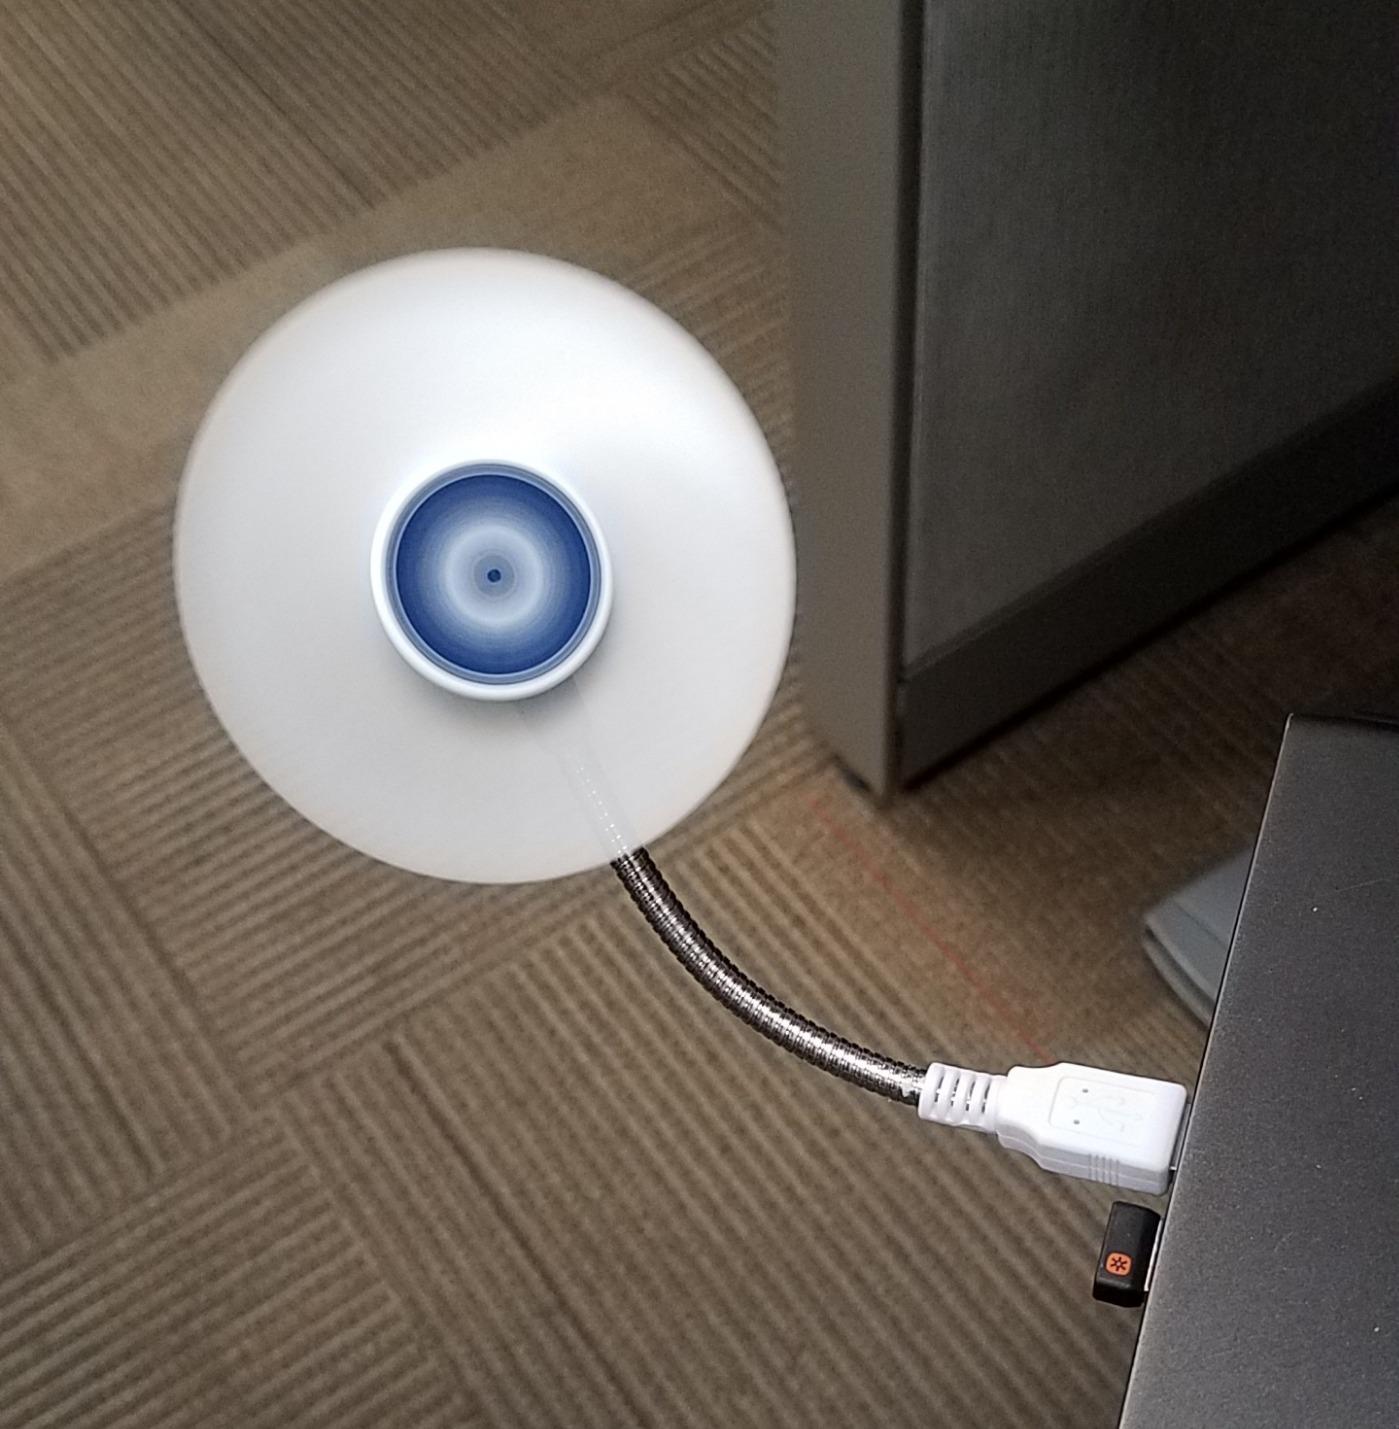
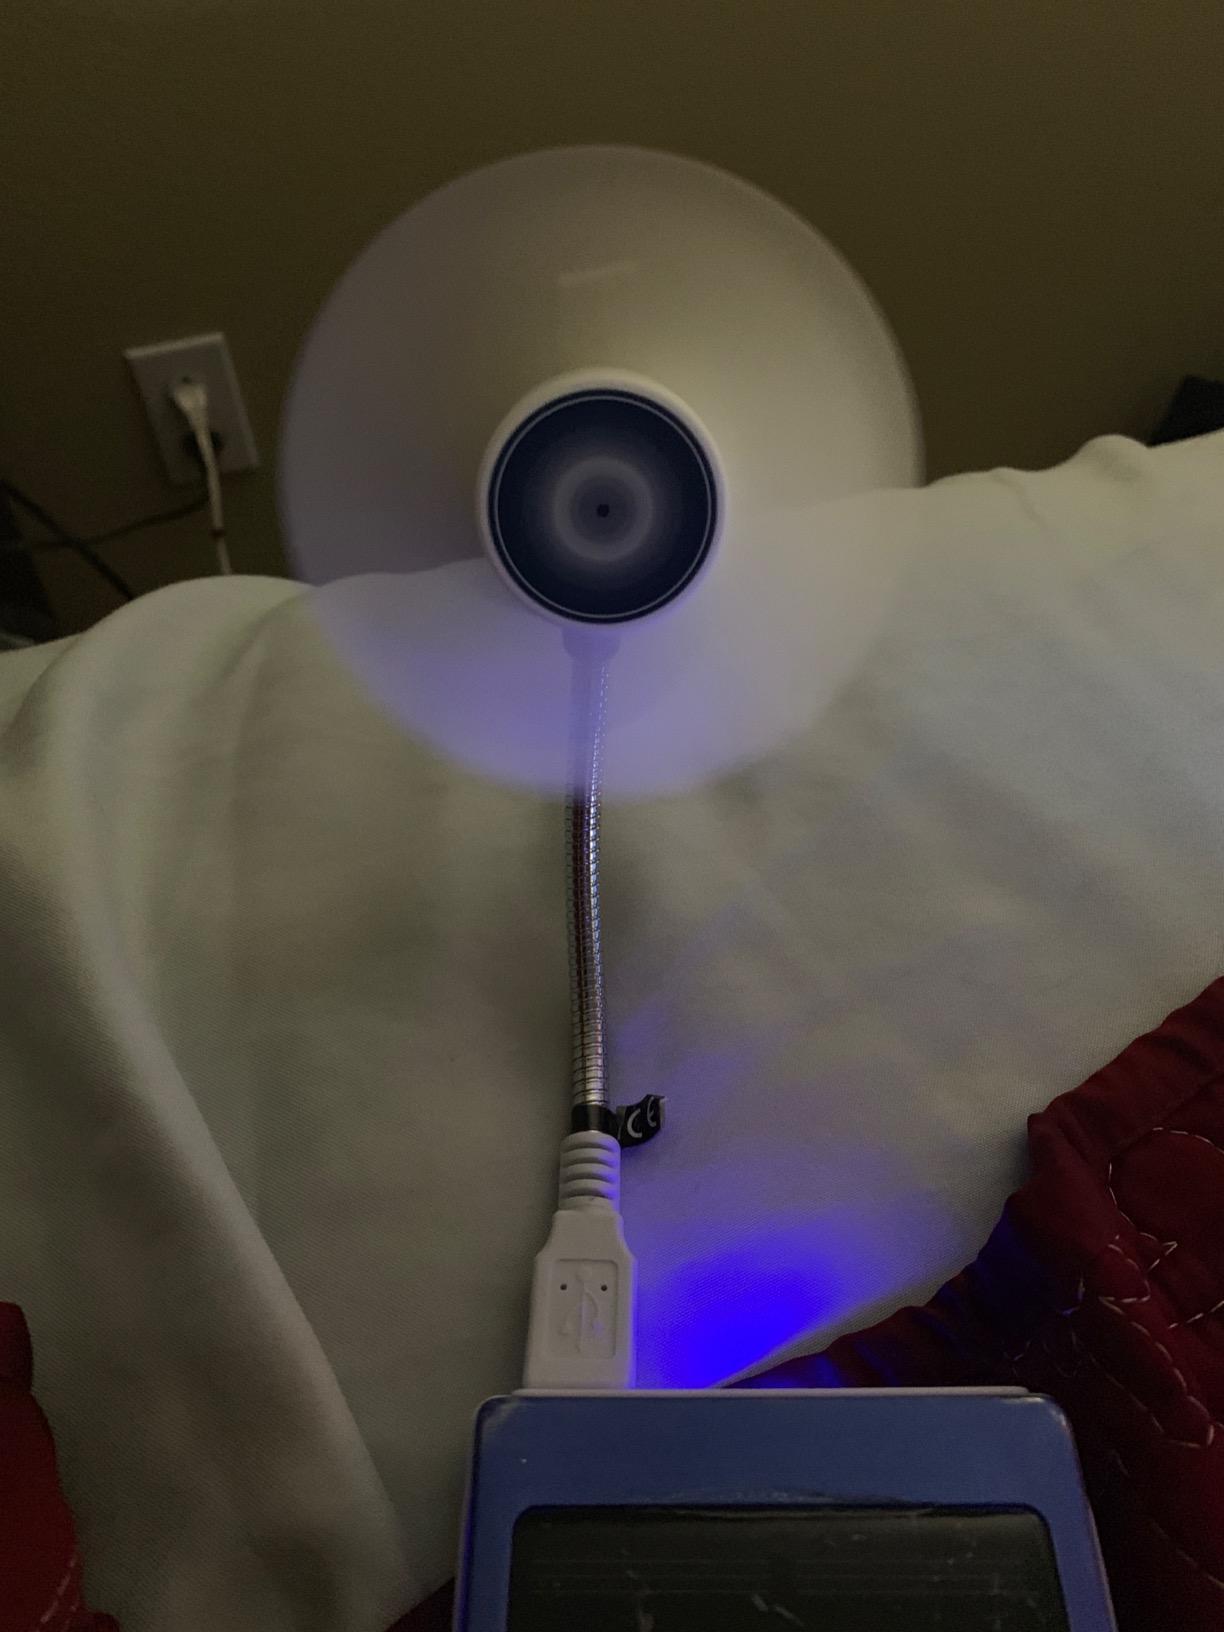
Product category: fan
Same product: yes